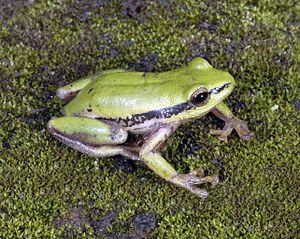
Hyperolius kivuensis est une espèce d'amphibiens de la famille des Hyperoliidae.